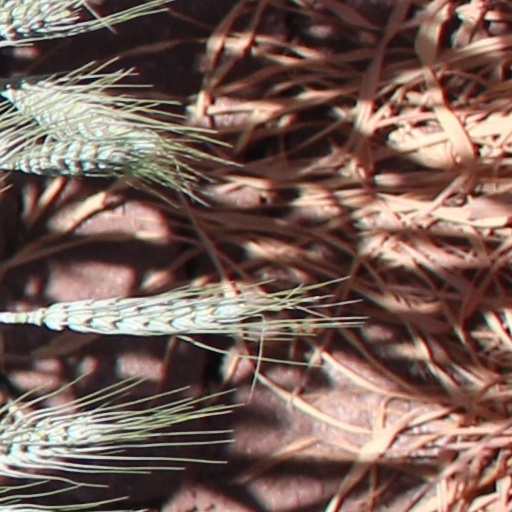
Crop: wheat